Marina Berlusconi

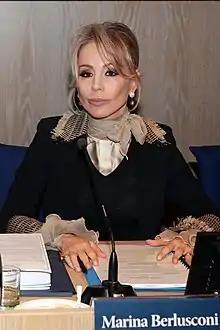
Berlusconi in 2019

Maria Elvira "Marina" Berlusconi (born 10 August 1966) is an Italian businesswoman. She is the chairwoman of the holding company Fininvest and the publishing company Arnoldo Mondadori Editore, the latter being the biggest publishing company in Italy. She is the oldest daughter of businessman and former Italian prime minister Silvio Berlusconi.